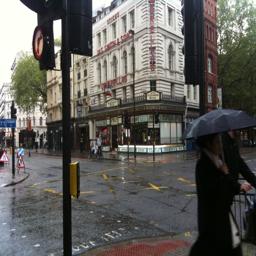
A woman walking down a rain covered street.
An intersection on a rainy day as people walk with their umbrellas.
a street corner with a large building on it
Rainy streets at intersection with buildings and couple with unbrella.
A person walks on a sidewalk on a rainy day.